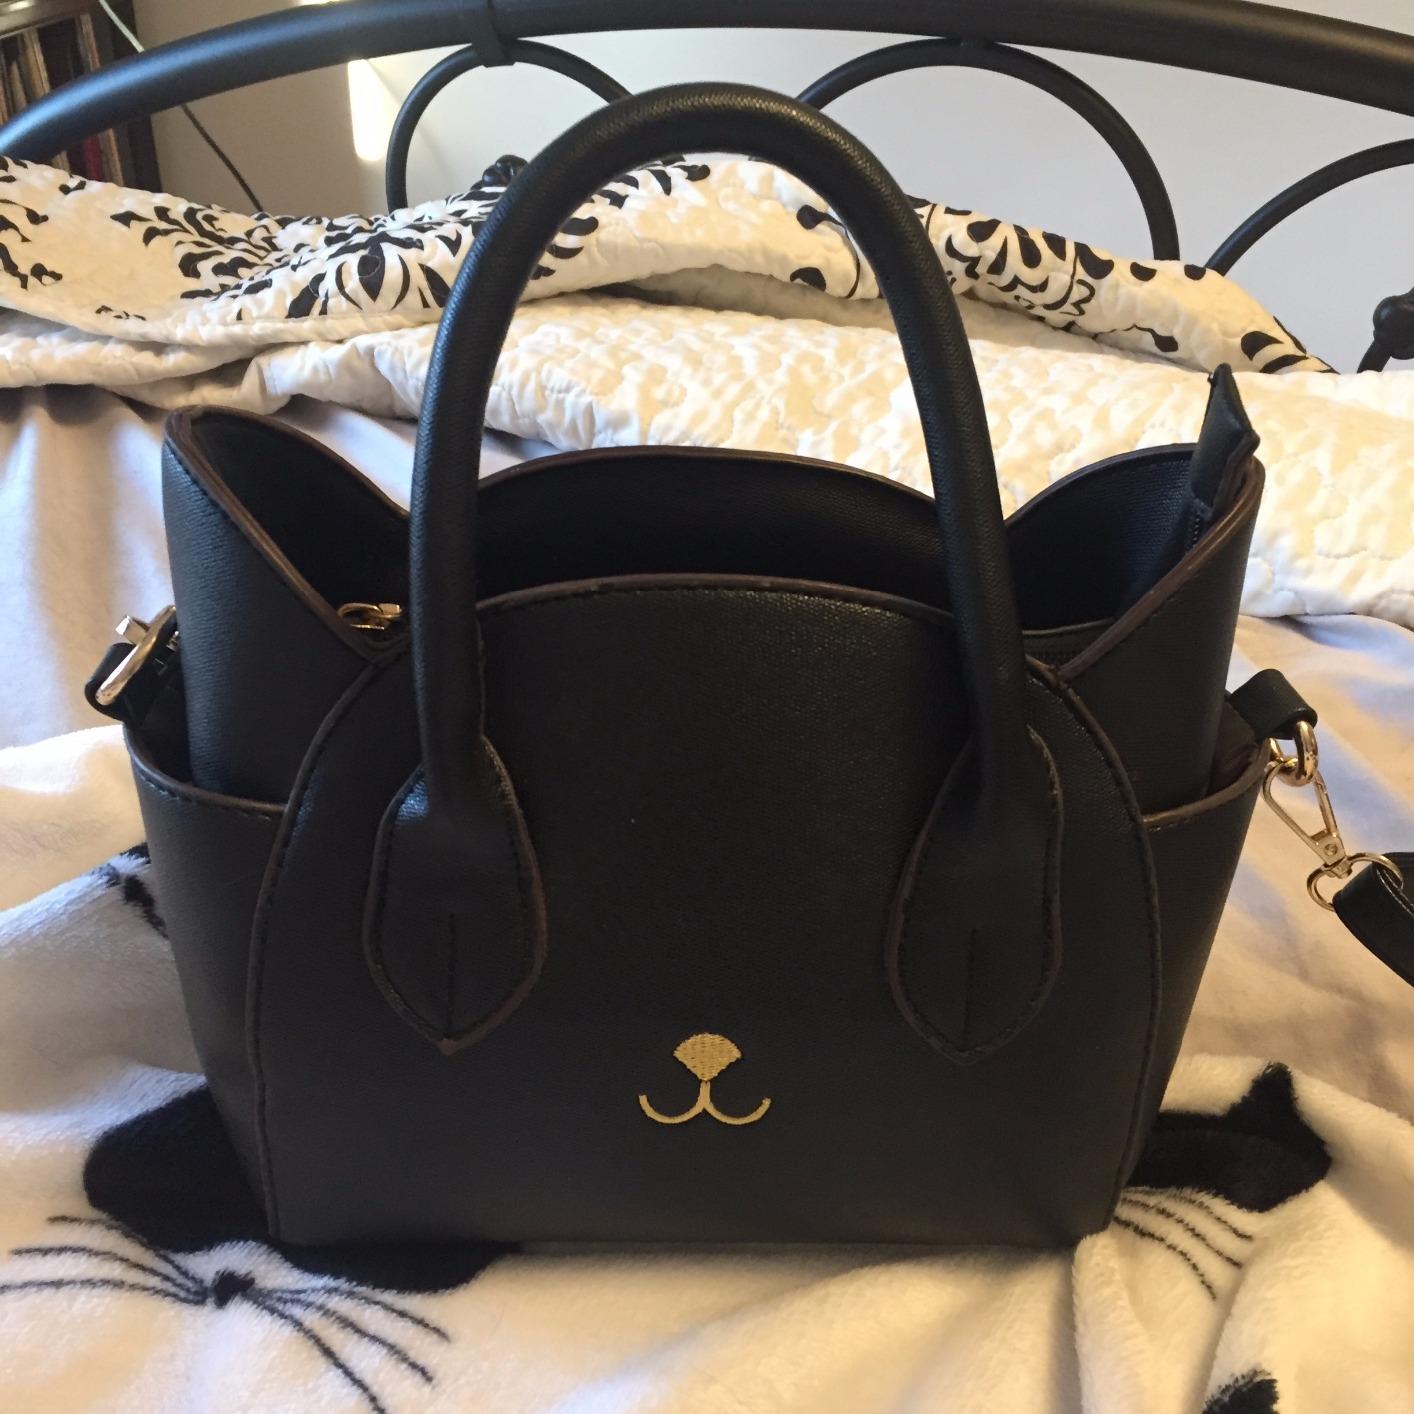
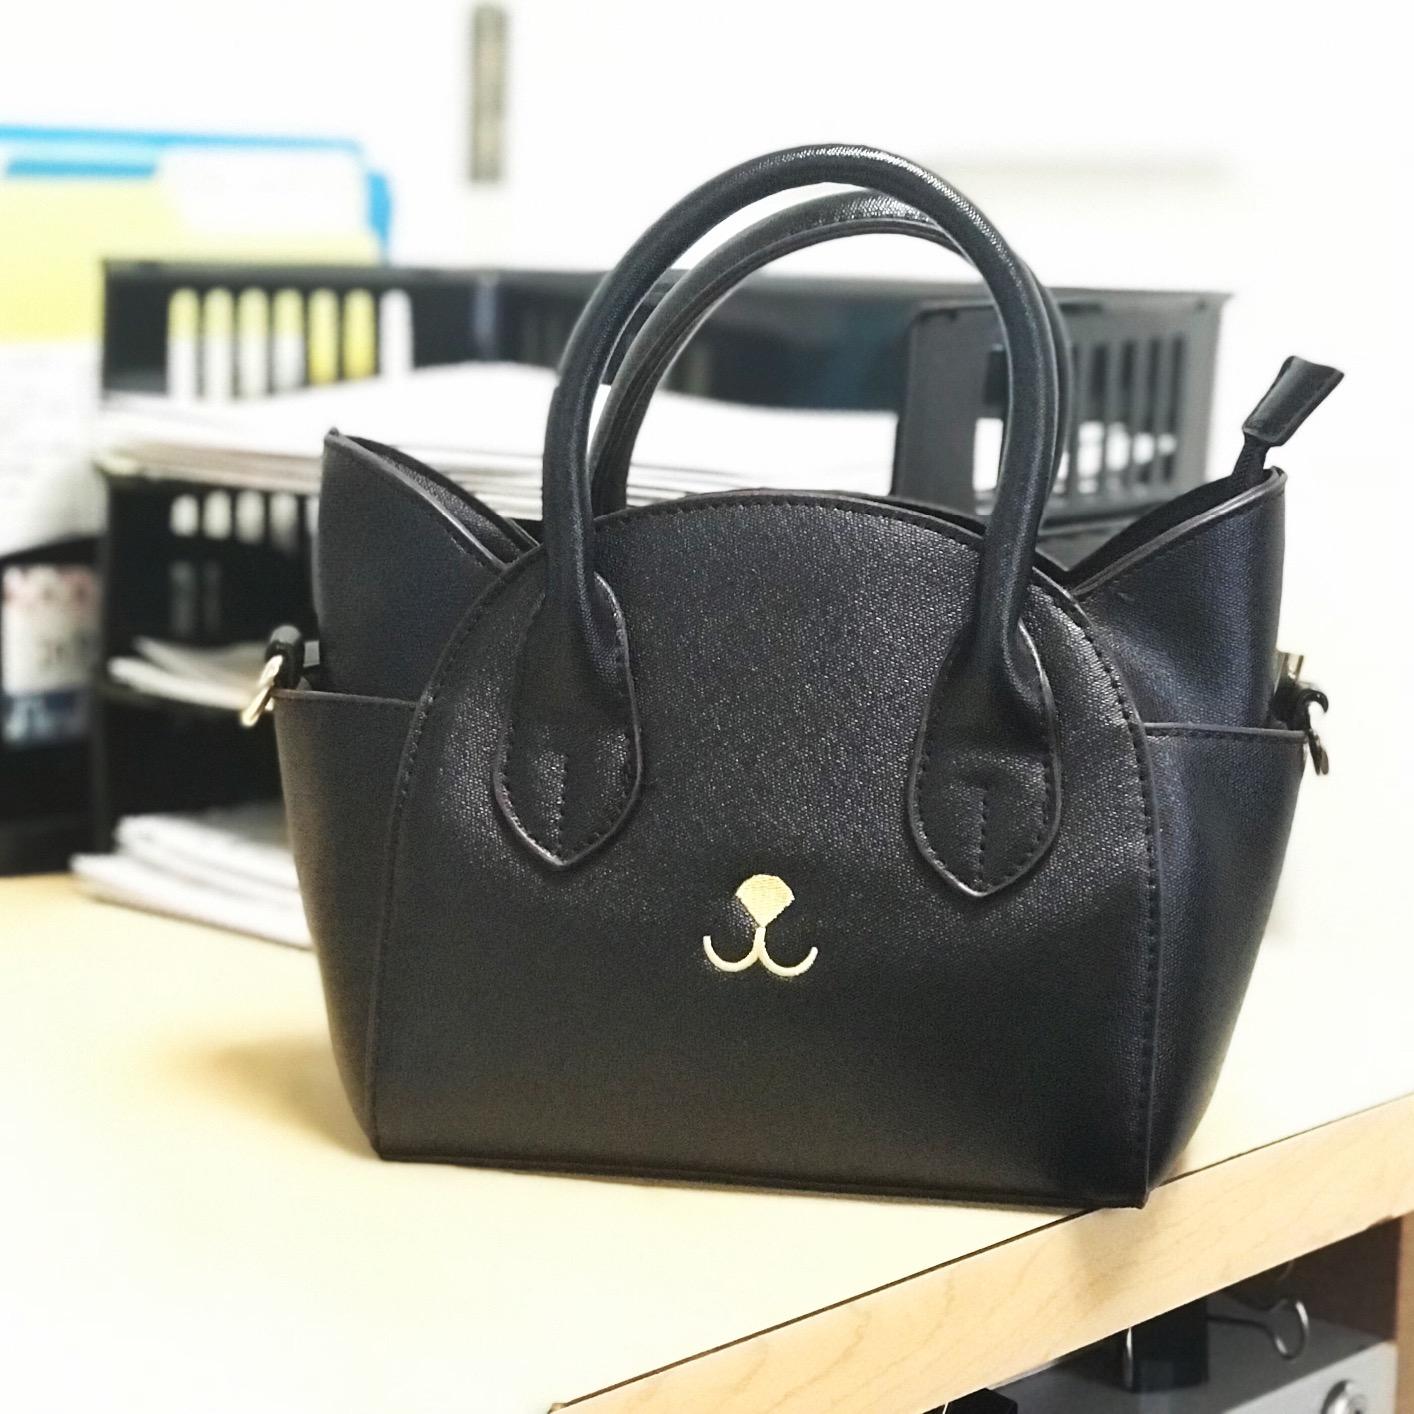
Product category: accessories_handbag
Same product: yes